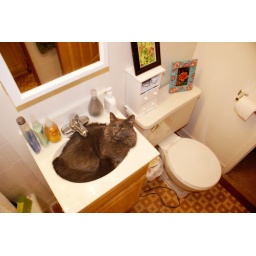
cat in sink